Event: Nepal Earthquake
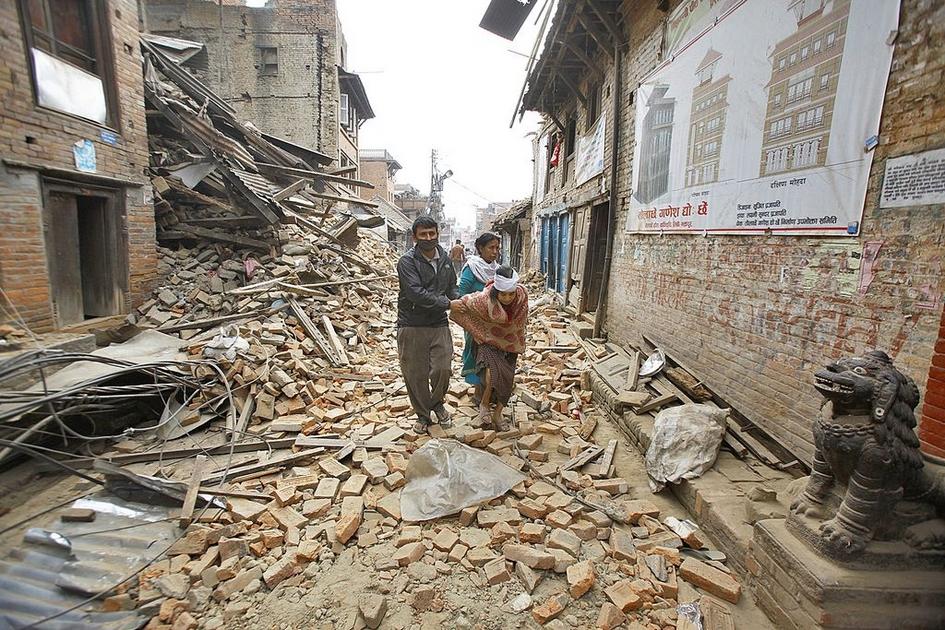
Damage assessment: damage